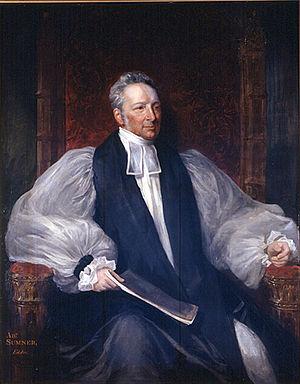
John Bird Sumner, né en 1780 et mort le 6 septembre 1862, est un ecclésiastique britannique, et le quatre-vingt-onzième archevêque de Cantorbéry.